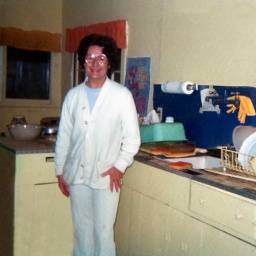
Barbara in kitchen of old house circa 1970.